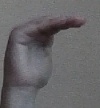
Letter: haa